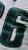
Number: 6